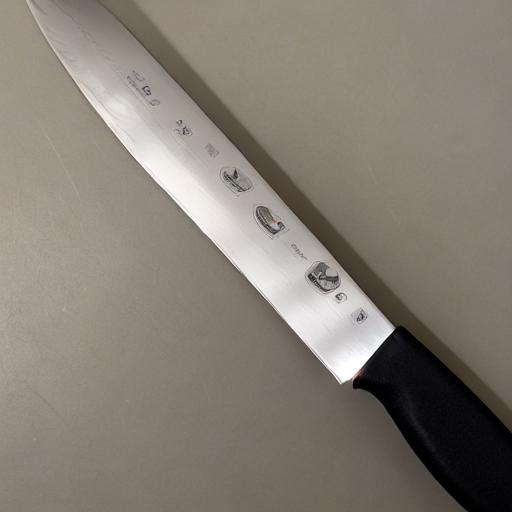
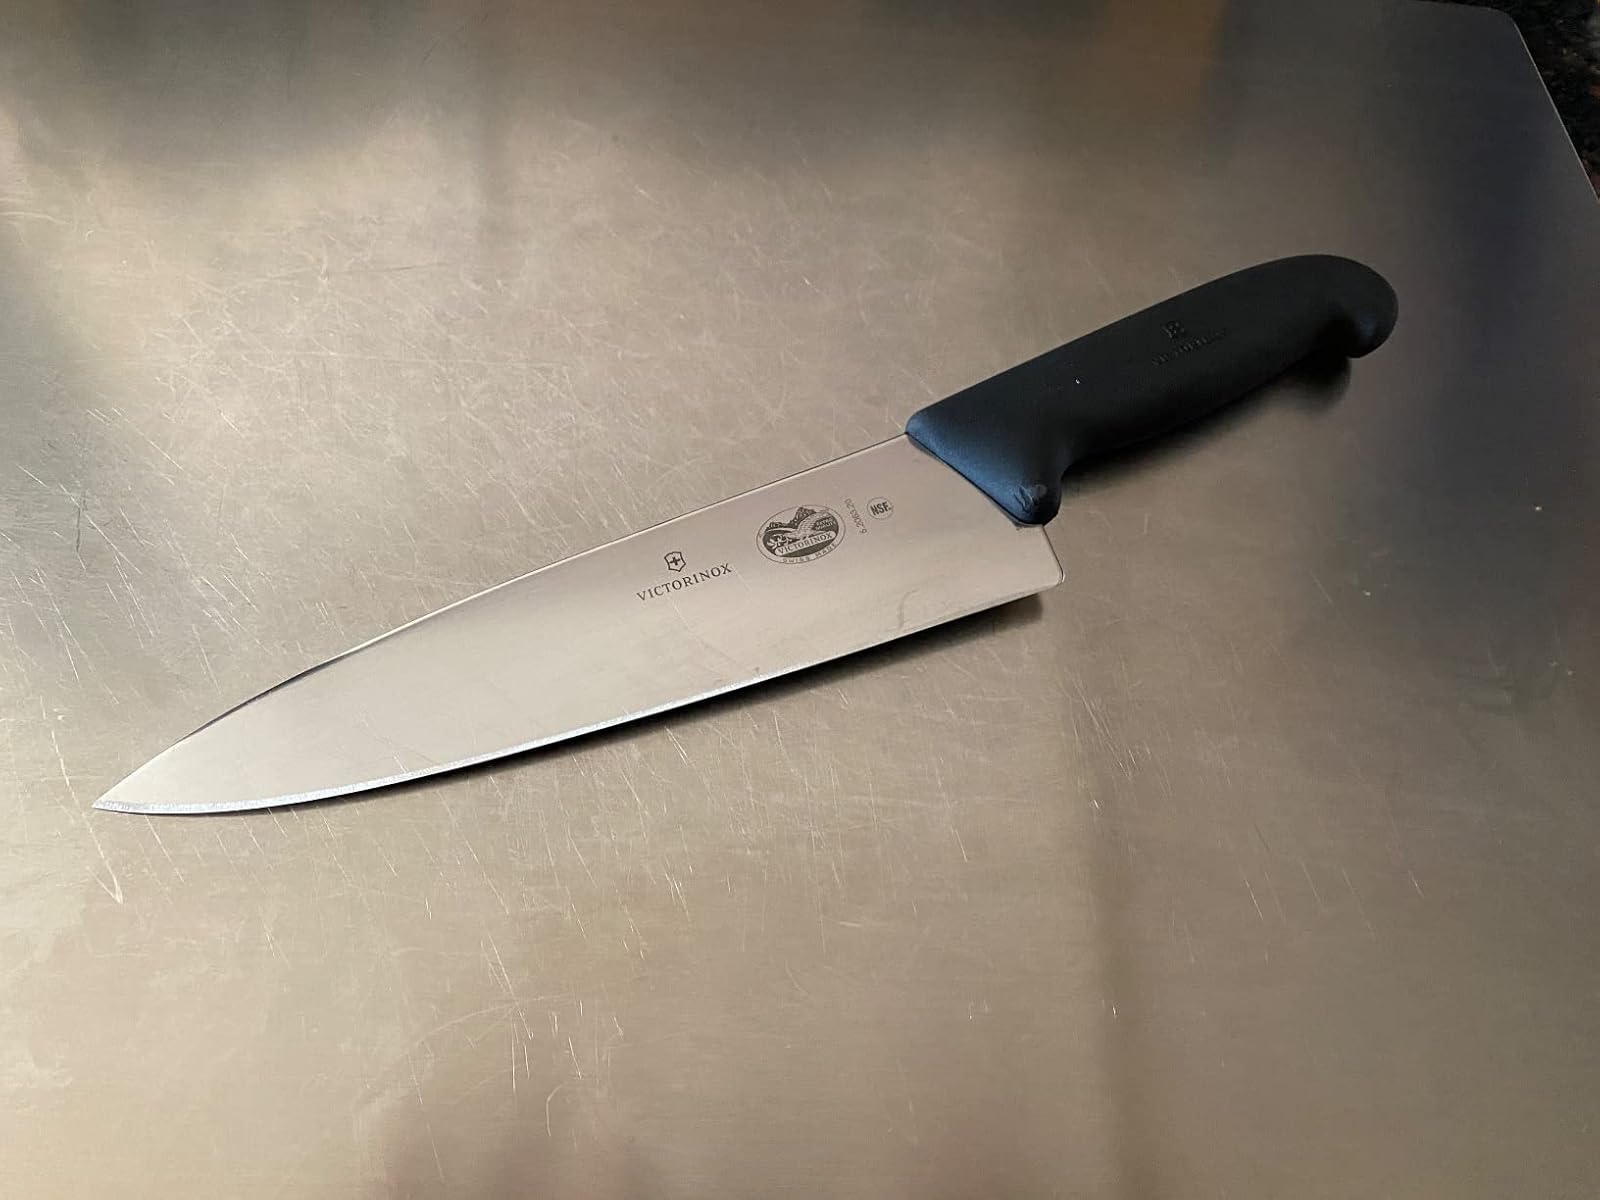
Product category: items_knife
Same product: no